Marshlink line

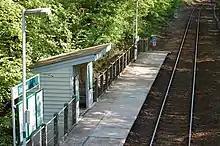
View of an unstaffed station platform

Passenger services are operated by Southern, while freight services to Dungeness are run by Direct Rail Services. Trains run hourly between Ashford International and Hastings, stopping at Ham Street, Appledore, Rye, Winchelsea and Three Oaks. The latter two stations were served every two hours alternately until a timetable upgrade in May 2023. Doleham (between Winchelsea and Three Oaks) is served by just three or four trains per day each way.